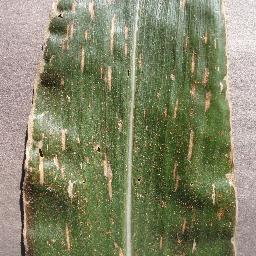
Label: Corn___Cercospora_leaf_spot Gray_leaf_spot